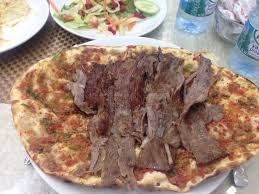
Yemek: lahmacun